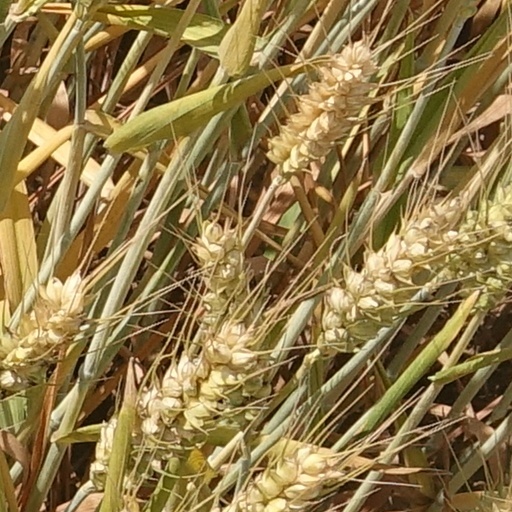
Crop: wheat